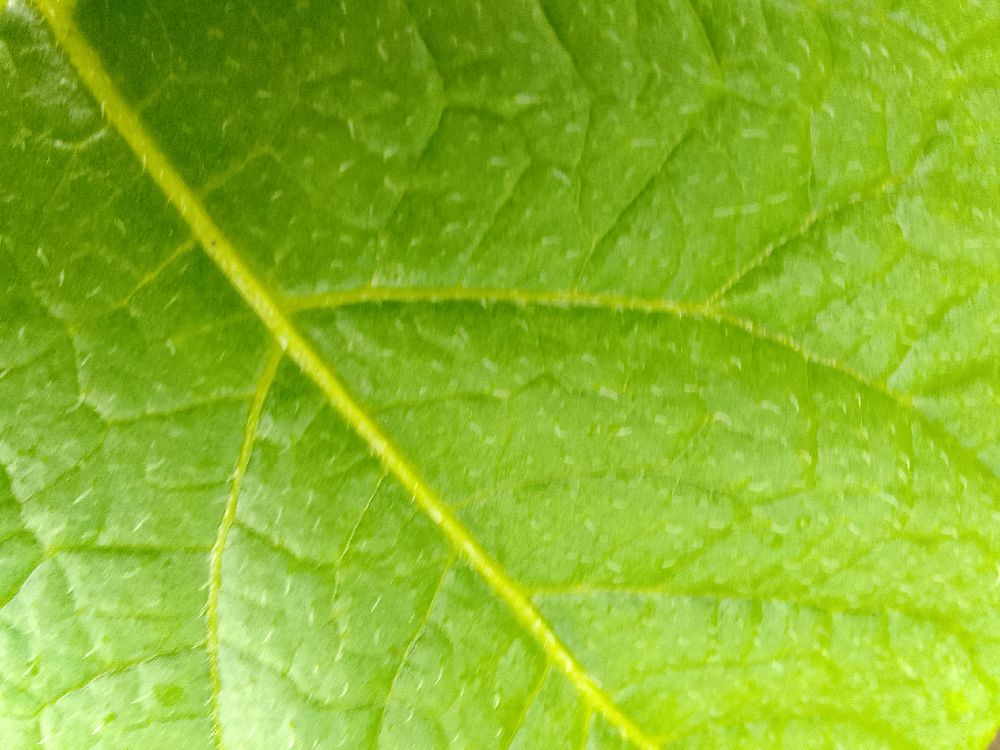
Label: Healthy